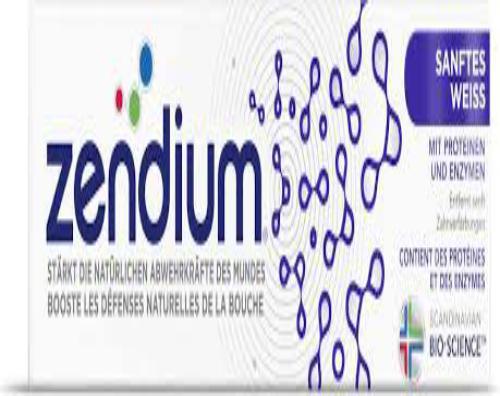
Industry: Medical